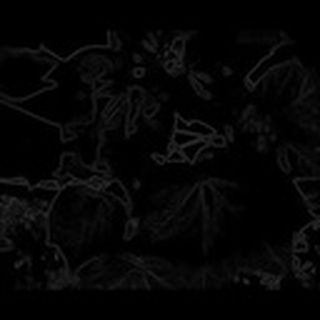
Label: healthy_cotton